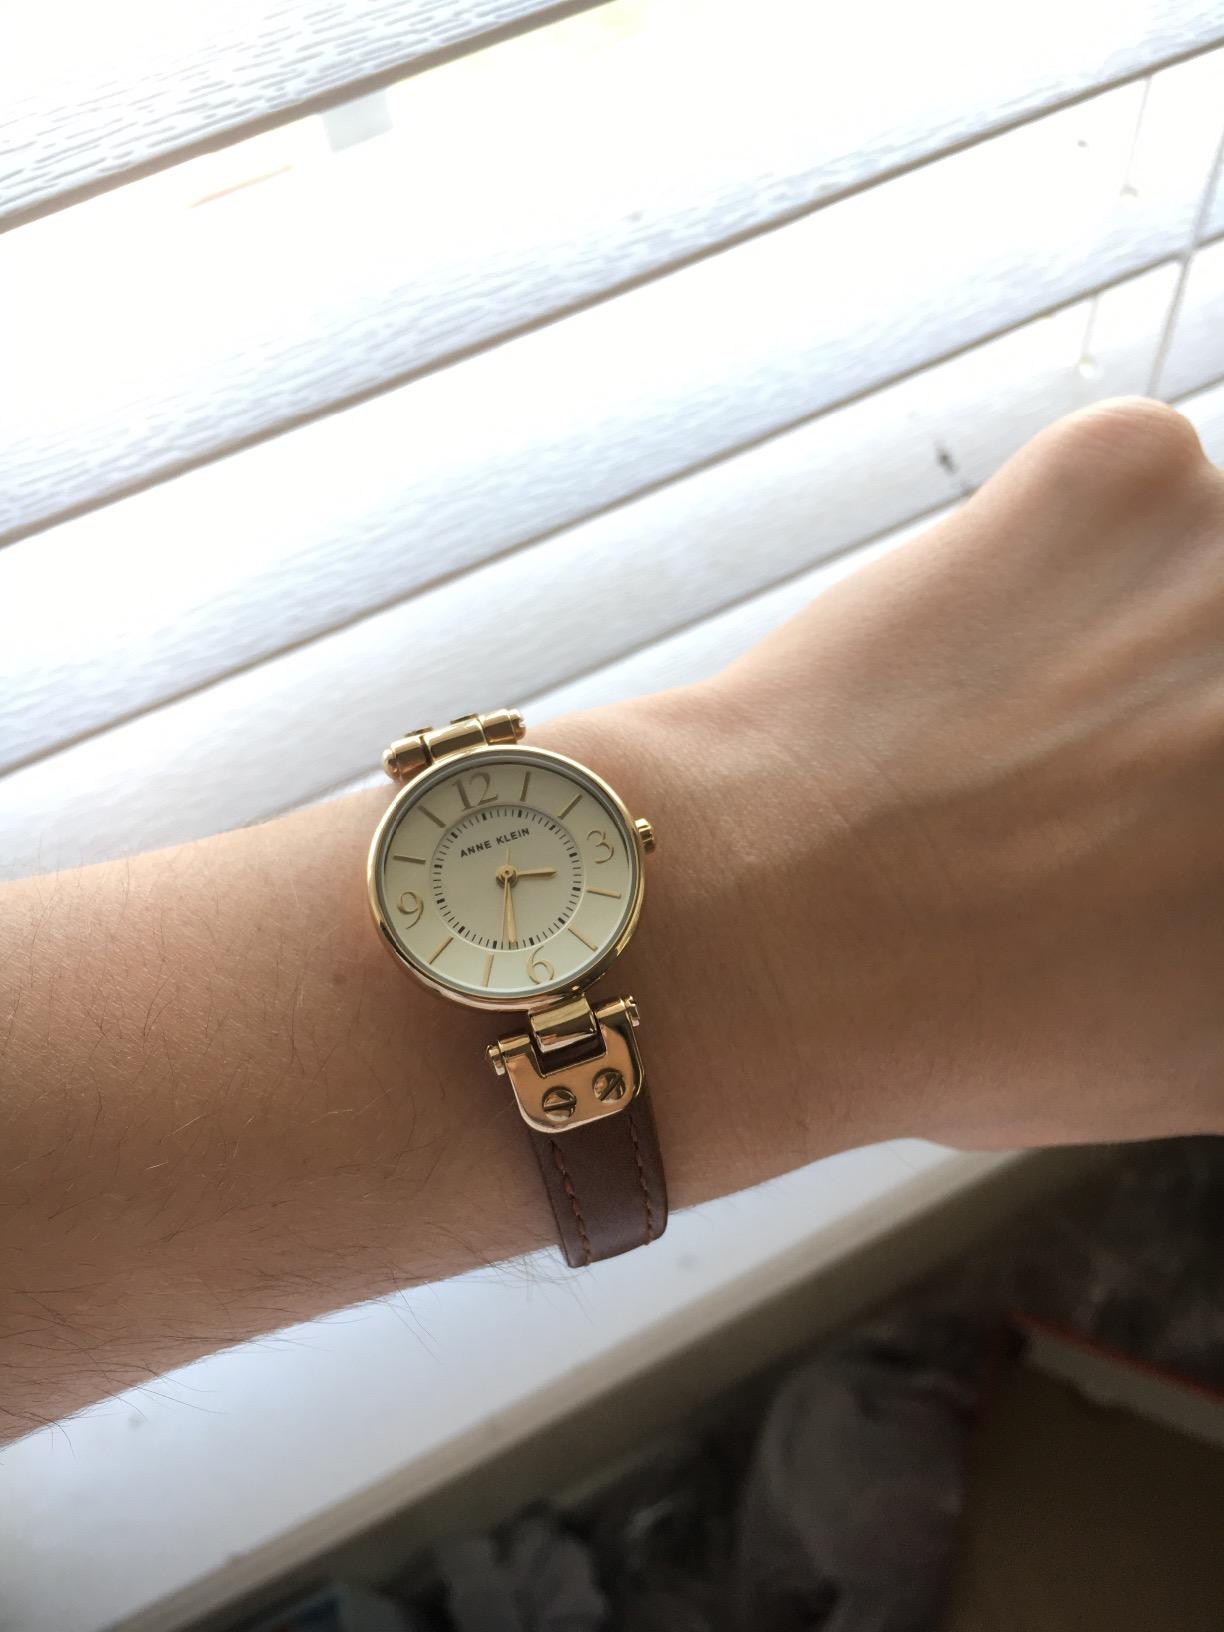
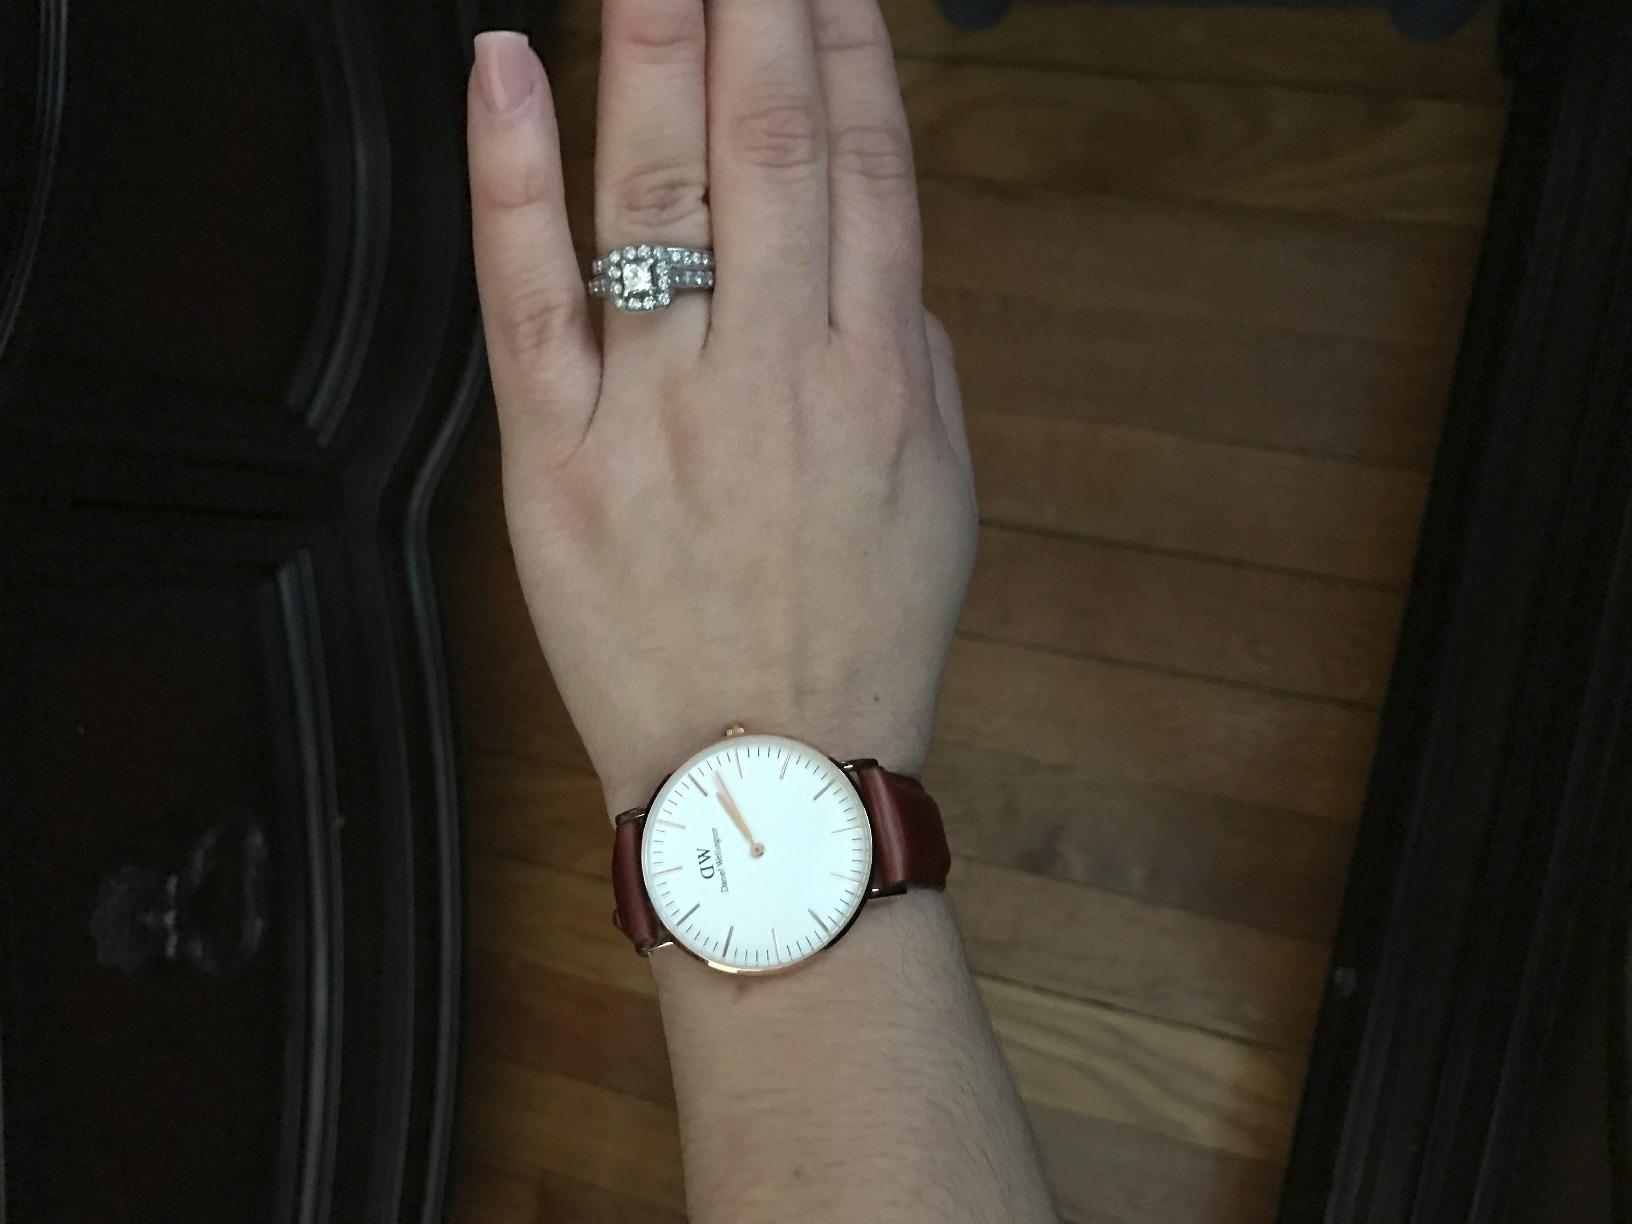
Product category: accessories_watch
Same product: no